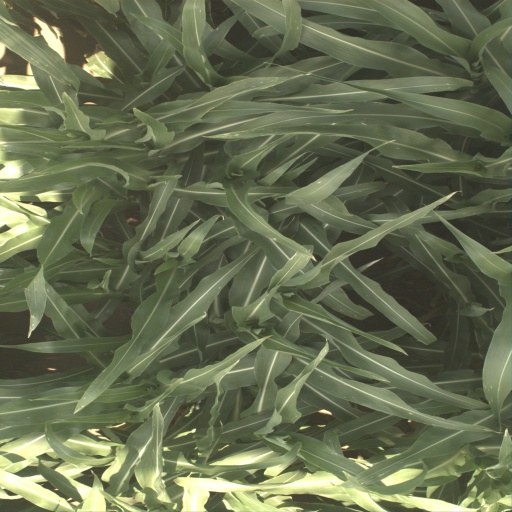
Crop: sorghum